2012 Ontario Scotties Tournament of Hearts

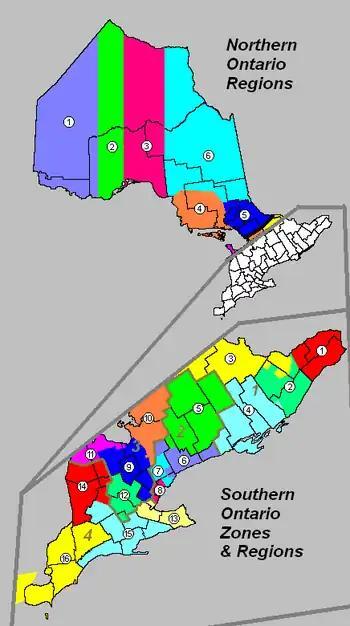
Zone Map

"December 9–11 at the Pakenham Curling Club, Pakenham"